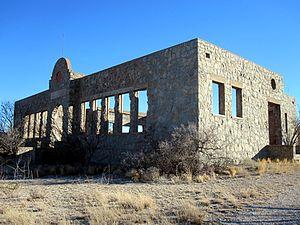
Cet article recense les villes fantômes du Texas, aux États-Unis.